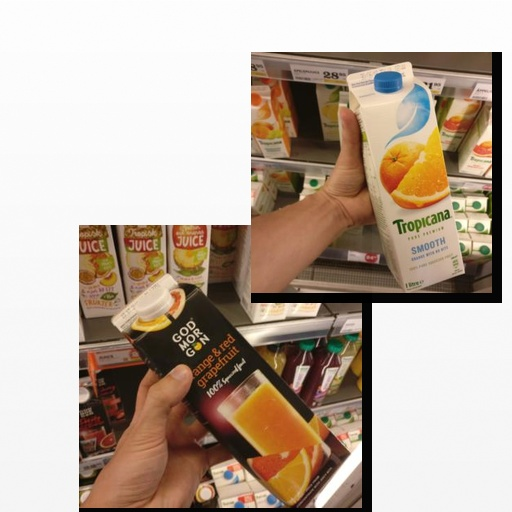
Food items: mixed_juice, orange_red_grapefruit_juice